Kīlauea

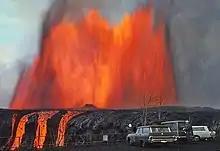
The Mauna Ulu eruption of 1969 generated a -high lava fountain

Activity in 1921–1923 followed. The next major eruption occurred in 1924. Halemaumau first drained, then quickly began sinking, deepening to nearly beneath a thick cloud of volcanic ash. Explosive activity began on May 10, blowing out rock chunks weighing as much as , and smaller fragments weighing about as far as . After a brief reprieve, the eruption intensified through a major blast on May 18, when an enormous explosive event caused the eruption's only fatality. The eruption continued and formed numerous eruption columns above in height, declining and ending by May 28. Volcanic activity was soon confined to the summit, and ended after 1934. From 1823 to 1924, the volcano erupted 15 times, with an additional 11 subsidence events occurring at the summit.